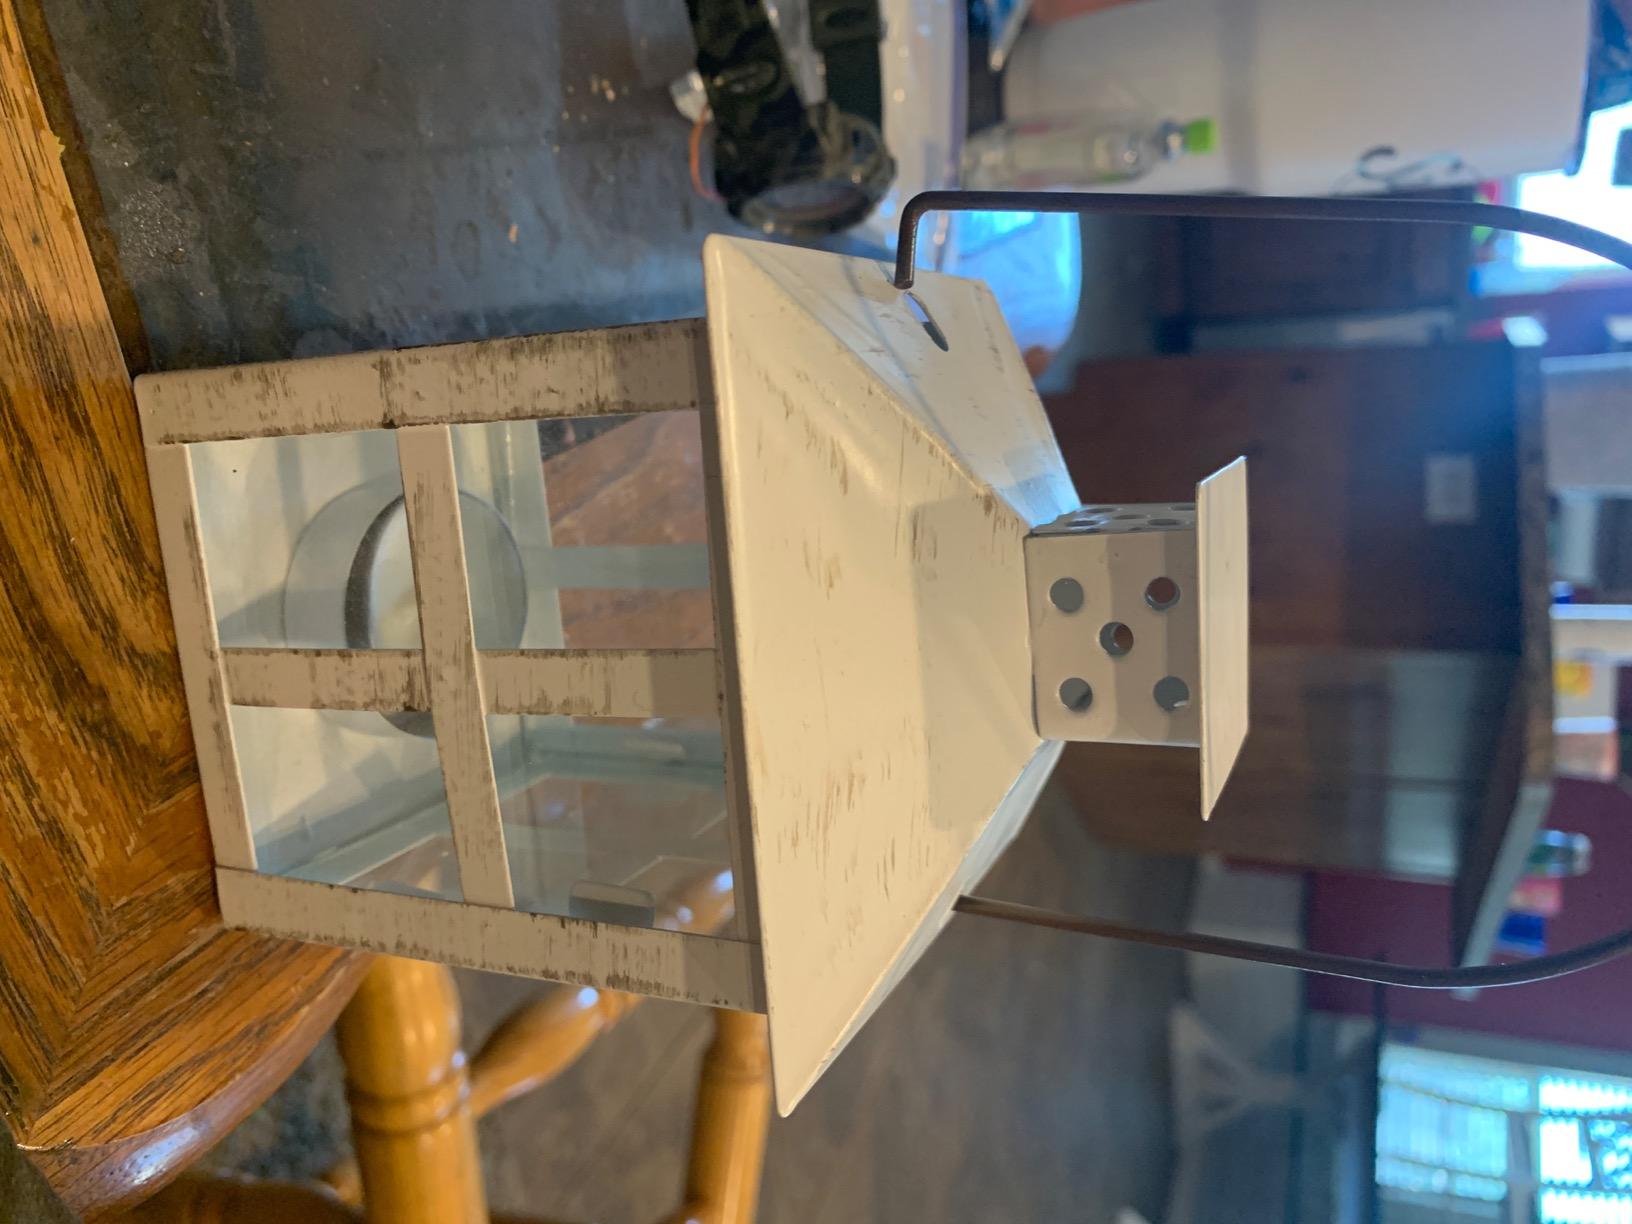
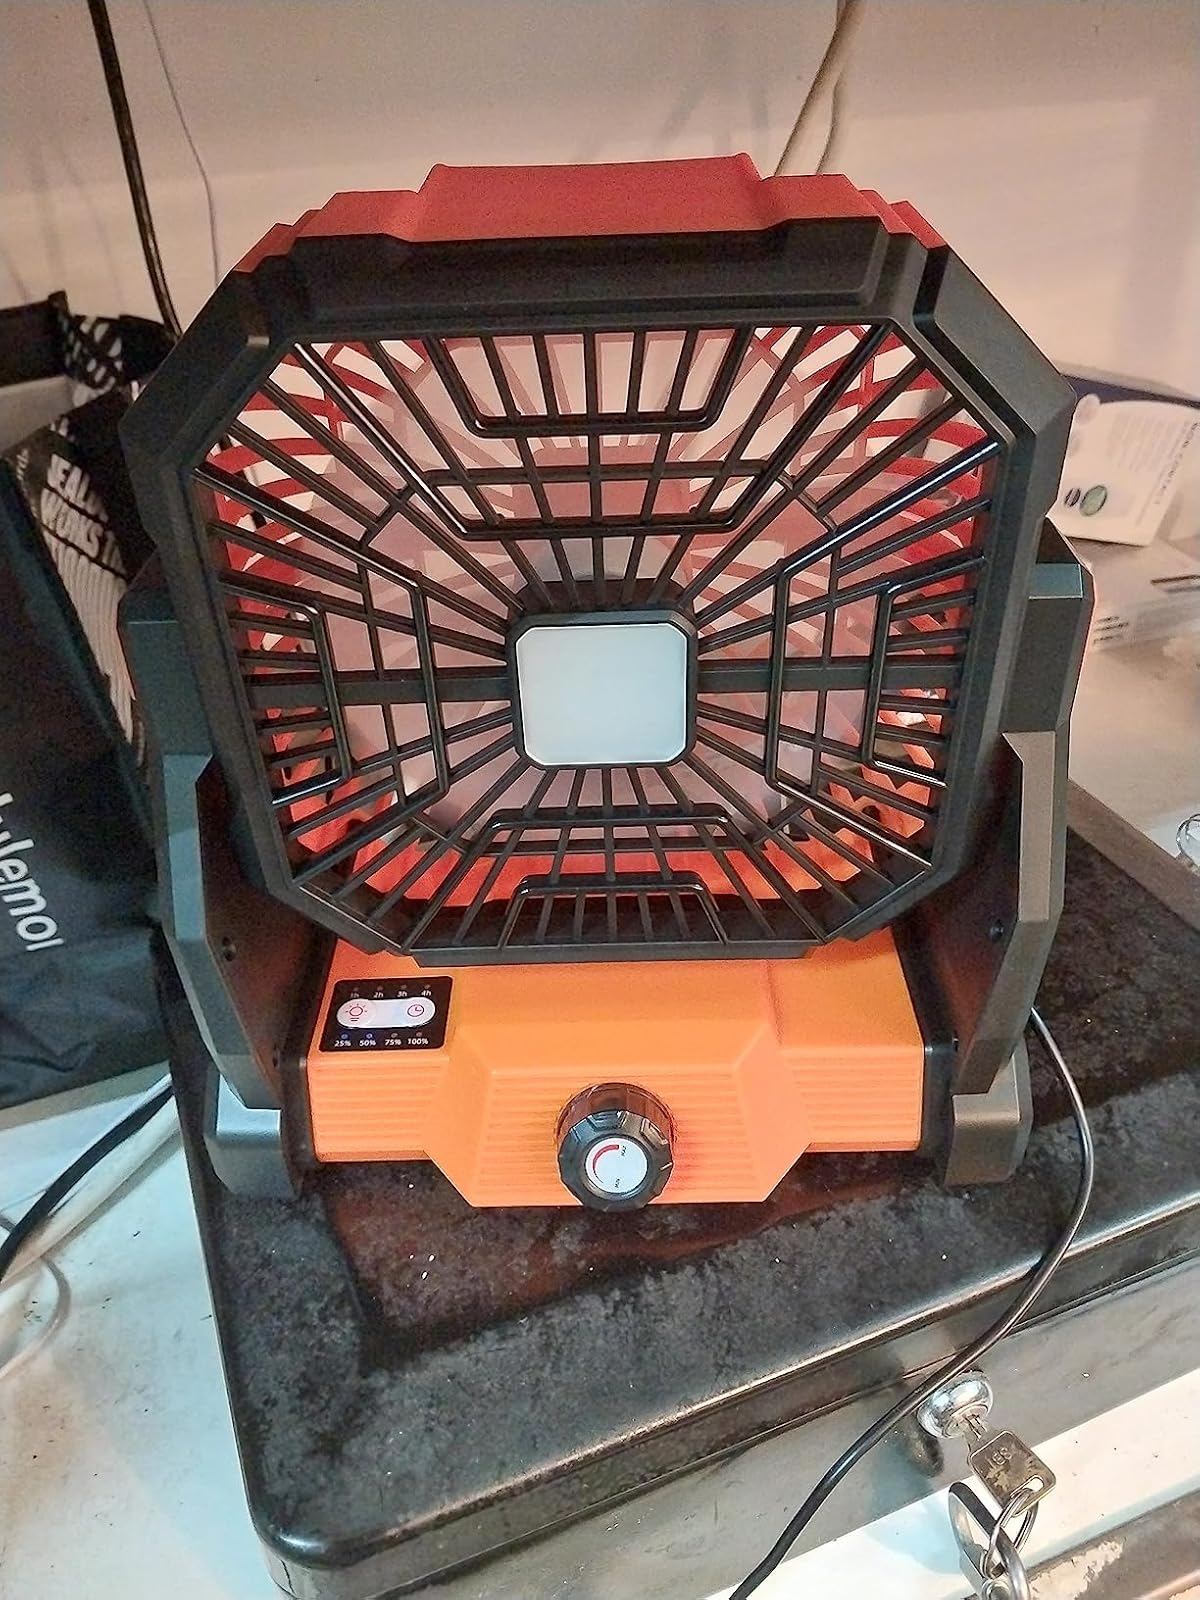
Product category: lantern
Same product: no